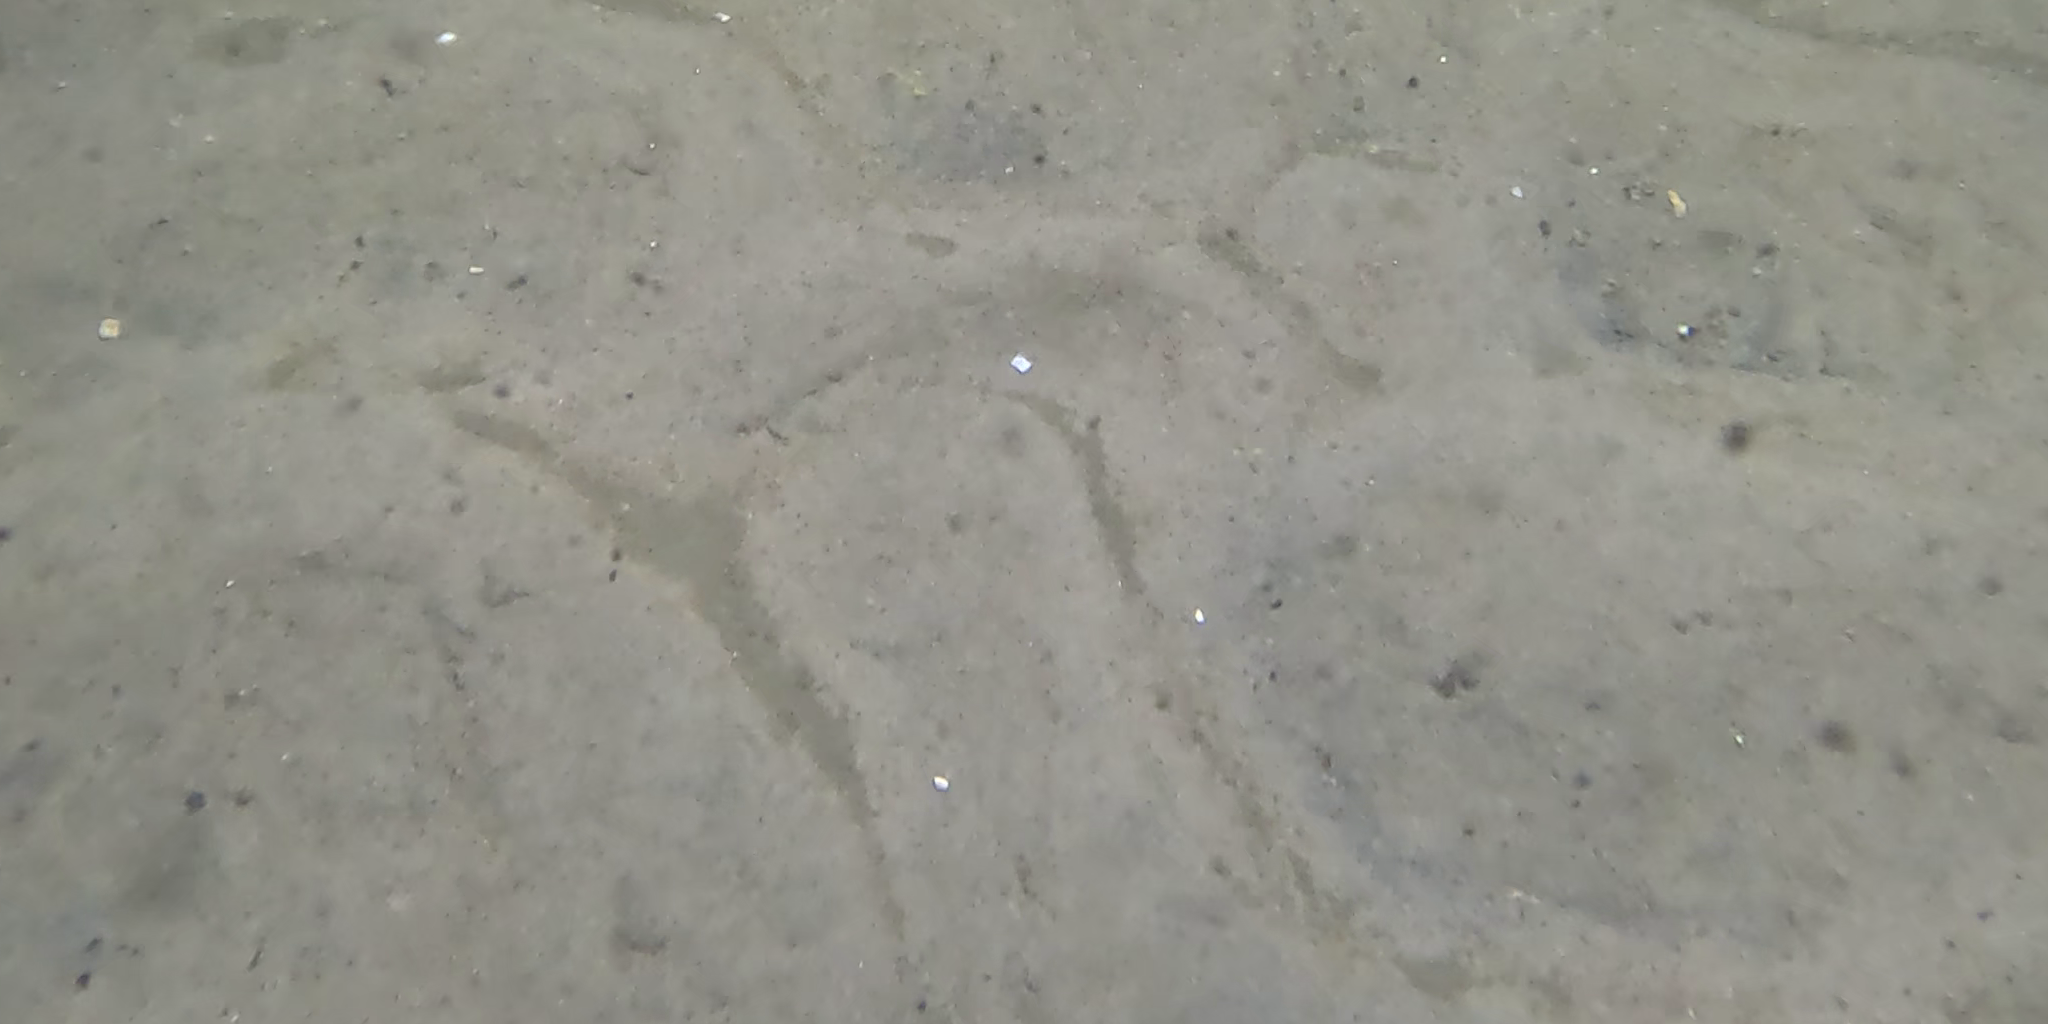
Seabed habitat: sand